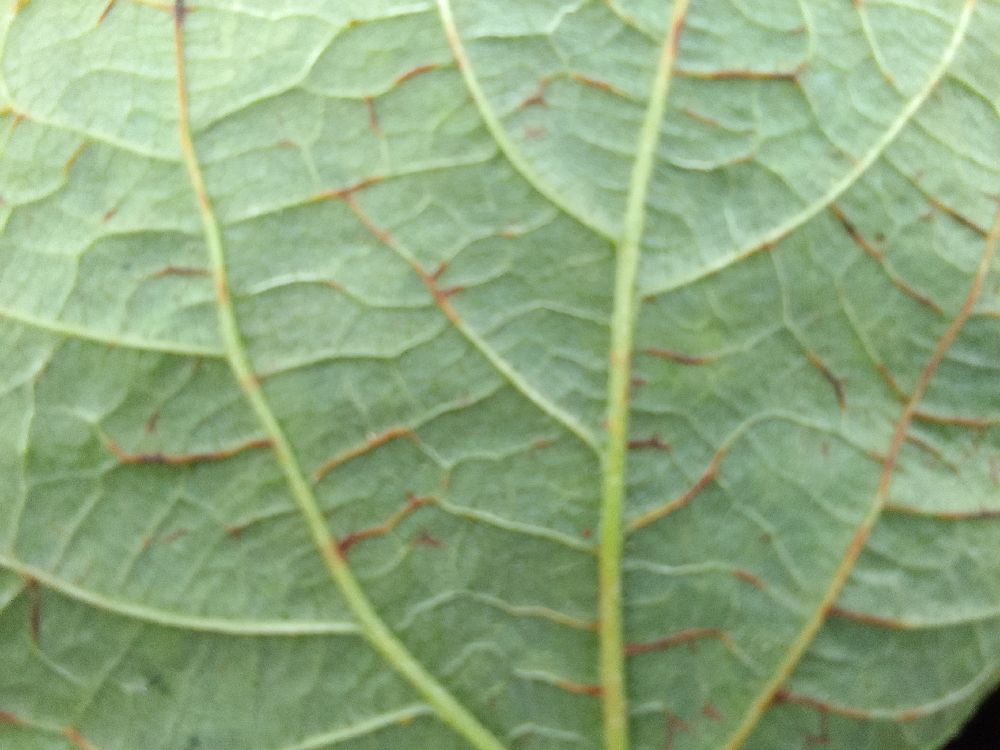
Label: anthracnose